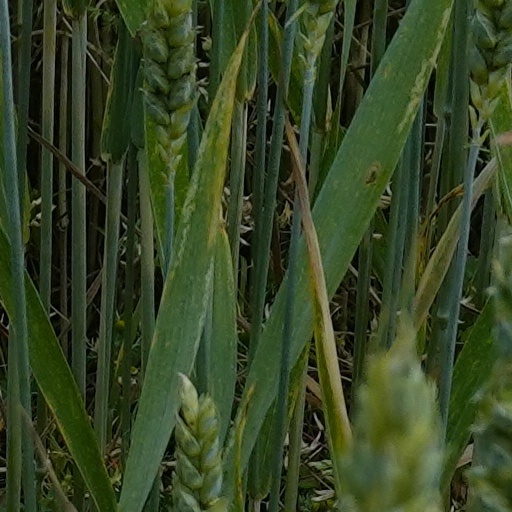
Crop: wheat